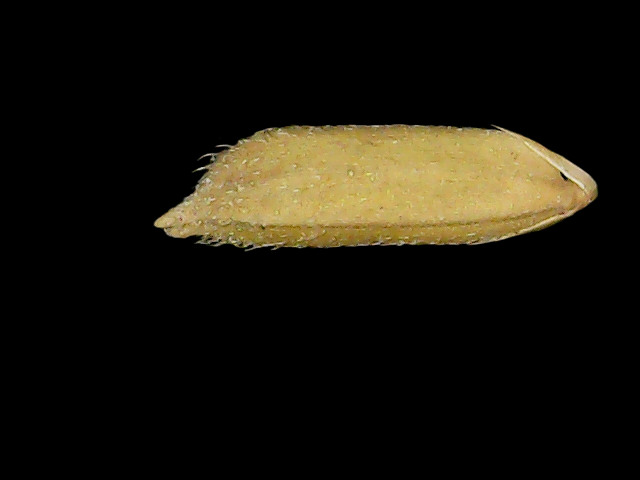
Rice variety: Binadhan17